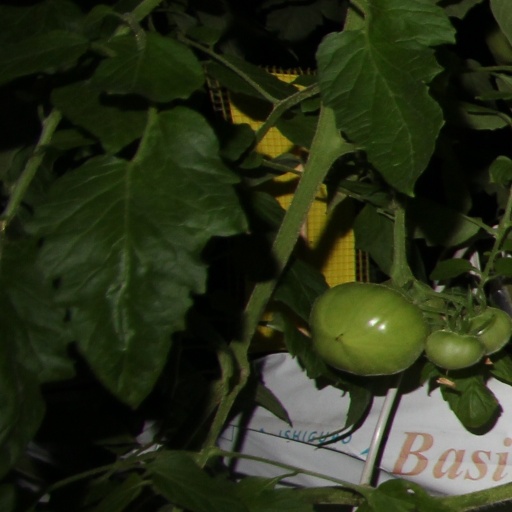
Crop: tomato